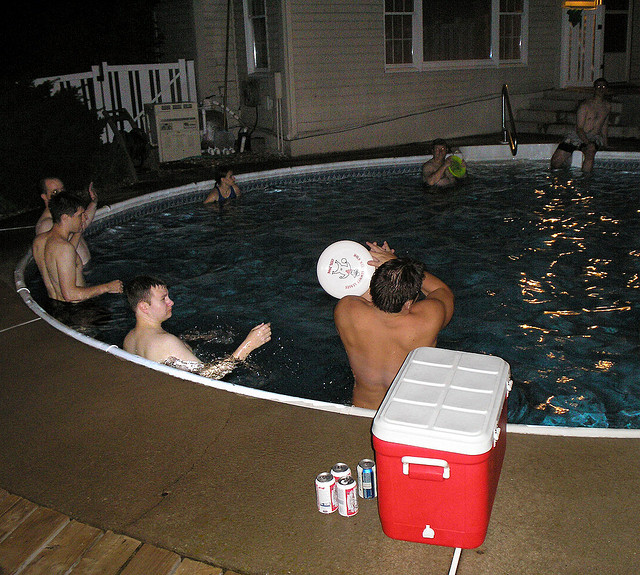
user: Given an image and a question. Answer the question in a short answer. Question: What is the name of the game these men are plying in the pool? Short Answer:
assistant: polo